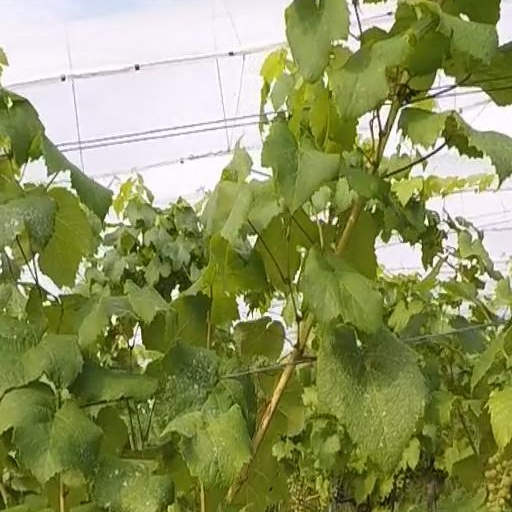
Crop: grape